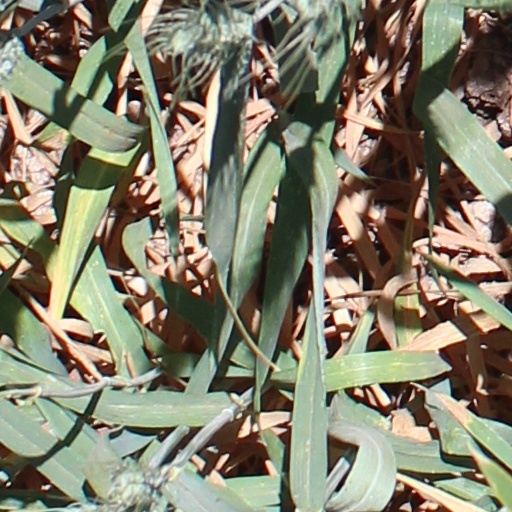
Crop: wheat